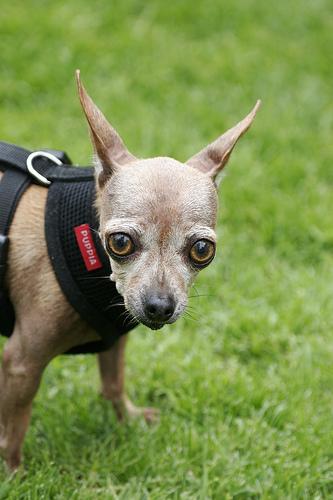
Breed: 420-n000124-Chihuahua